Drivetrain

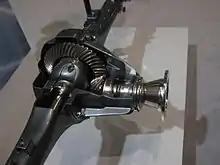
Rear axle with hypoid bevel gear final drive

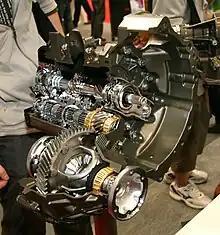
Front wheel drive manual transaxle, showing the gearbox and final drive incorporated in the same housing

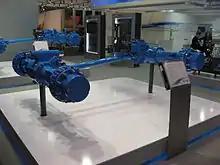
Construction vehicle drivetrain, with permanent all-wheel drive

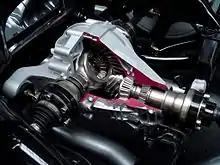
A cutaway view of an automotive final drive unit, which contains the differential

The final drive is the last in the set of components which delivers torque to the drive wheels. In a road vehicle, it incorporates the differential. In a railway vehicle, it sometimes incorporates the reversing gear. Examples include the Self-Changing Gears RF 28 (used in many first-generation diesel multiple units of British Railways) and RF 11 used in the British Rail Class 03 and British Rail Class 04 diesel shunting locomotives. In a motor vehicle, the powertrain consists of the source of propulsion (e.g. the engine or electric motor) and the drivetrain system which transfers this energy into forward movement of the vehicle.